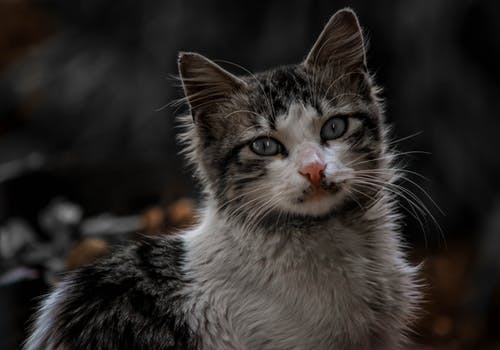
Label: No Watermark